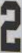
Number: 2